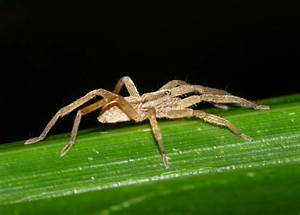
Label: spider